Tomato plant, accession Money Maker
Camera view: tilt-top (135 deg); turntable rotation: 330 degrees
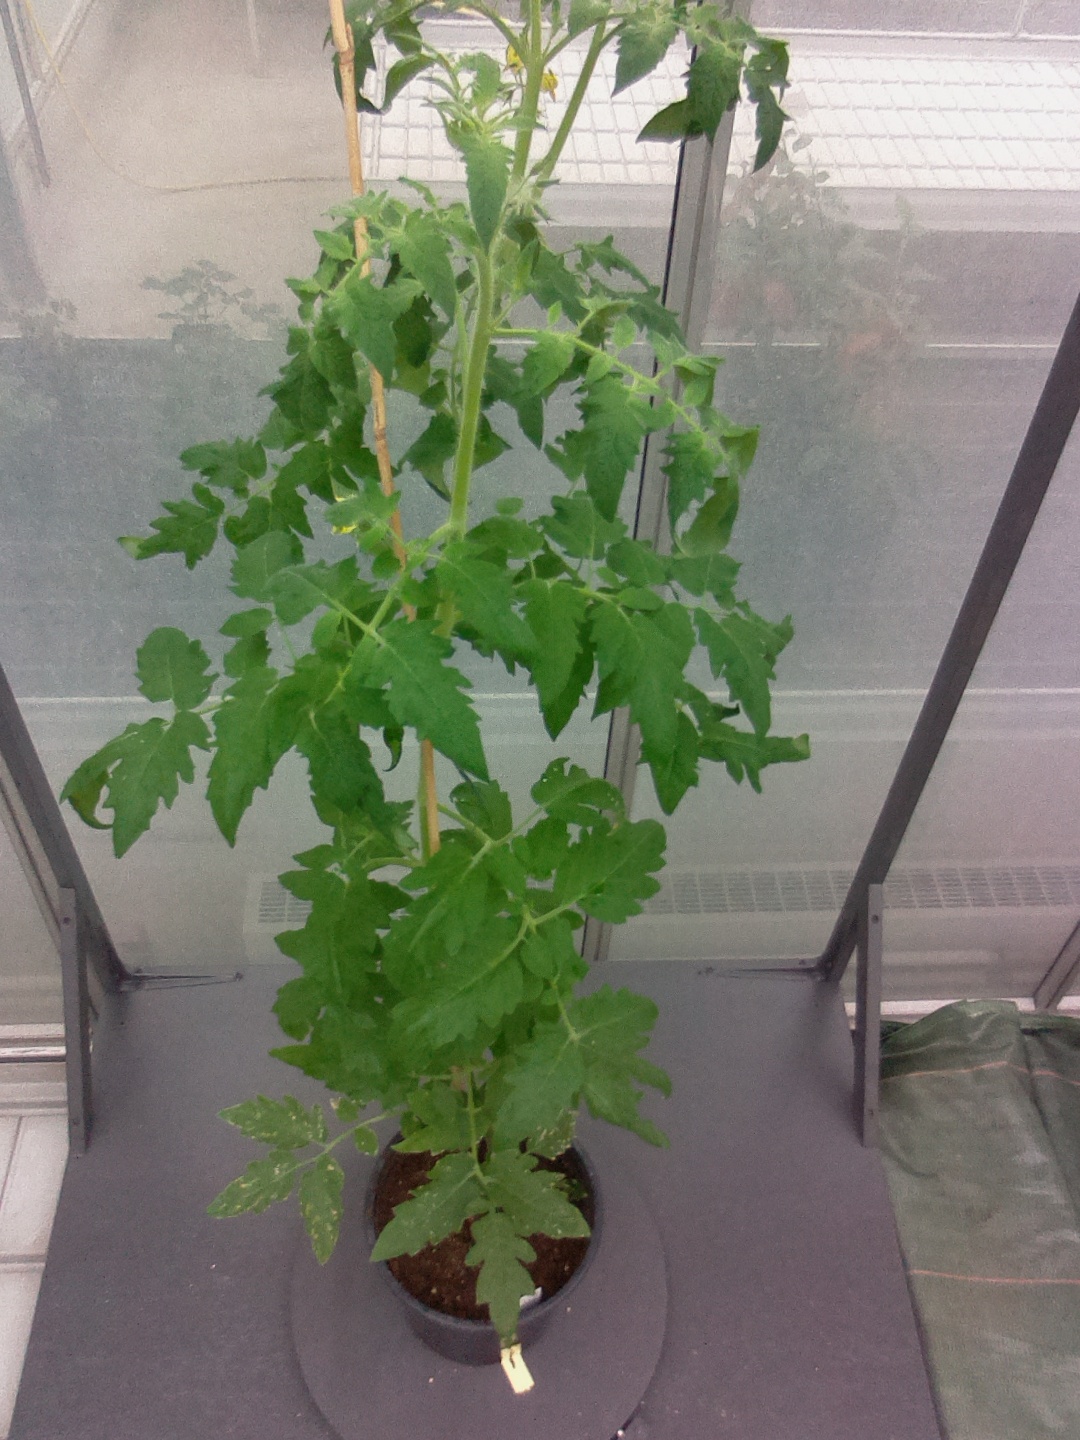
BBCH growth stage 59: 9 or more inflorescences visible